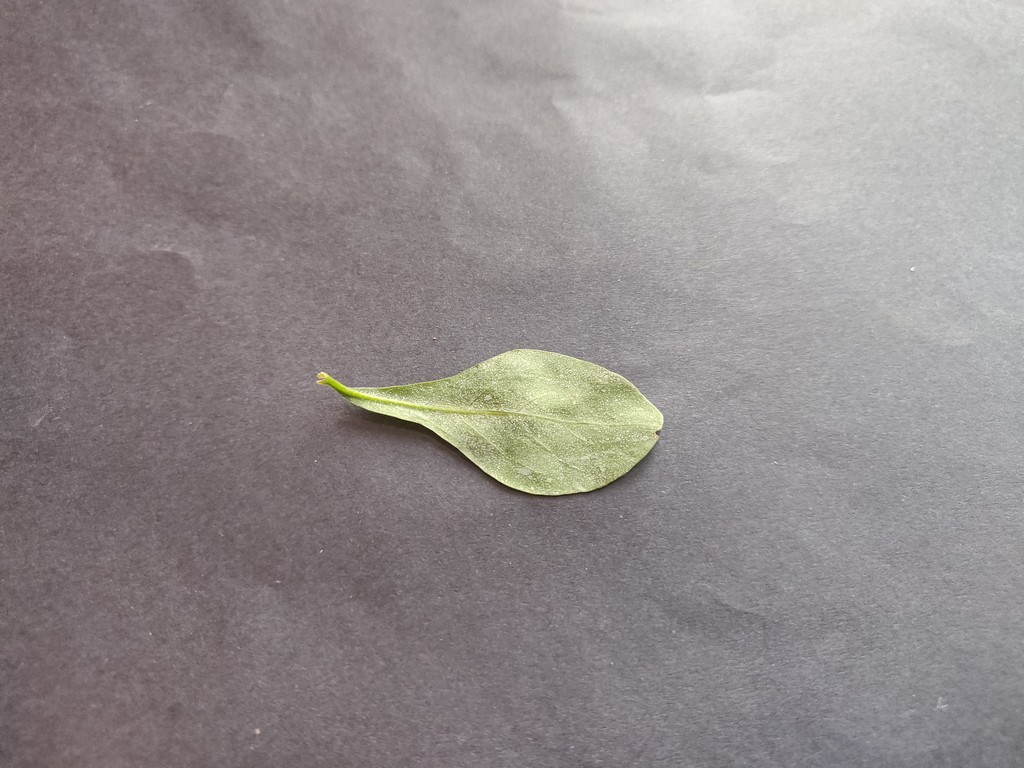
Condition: Healthy
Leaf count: single
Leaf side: back